Neferneferuaten

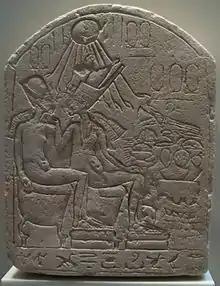
Two crowned kings are depicted on Berlin Stele 17813, a female king (left) is caressing Akhenaten, Ägyptisches Museum und Papyrussammlung, Neues Museum, Berlin

There are several stele depicting two kings—with each wearing a different traditional king's crown—in various familiar, almost intimate scenes. All of them are unfinished or uninscribed and some are defaced. These include: